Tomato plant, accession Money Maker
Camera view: horizontal (90 deg, fisheye); turntable rotation: 120 degrees
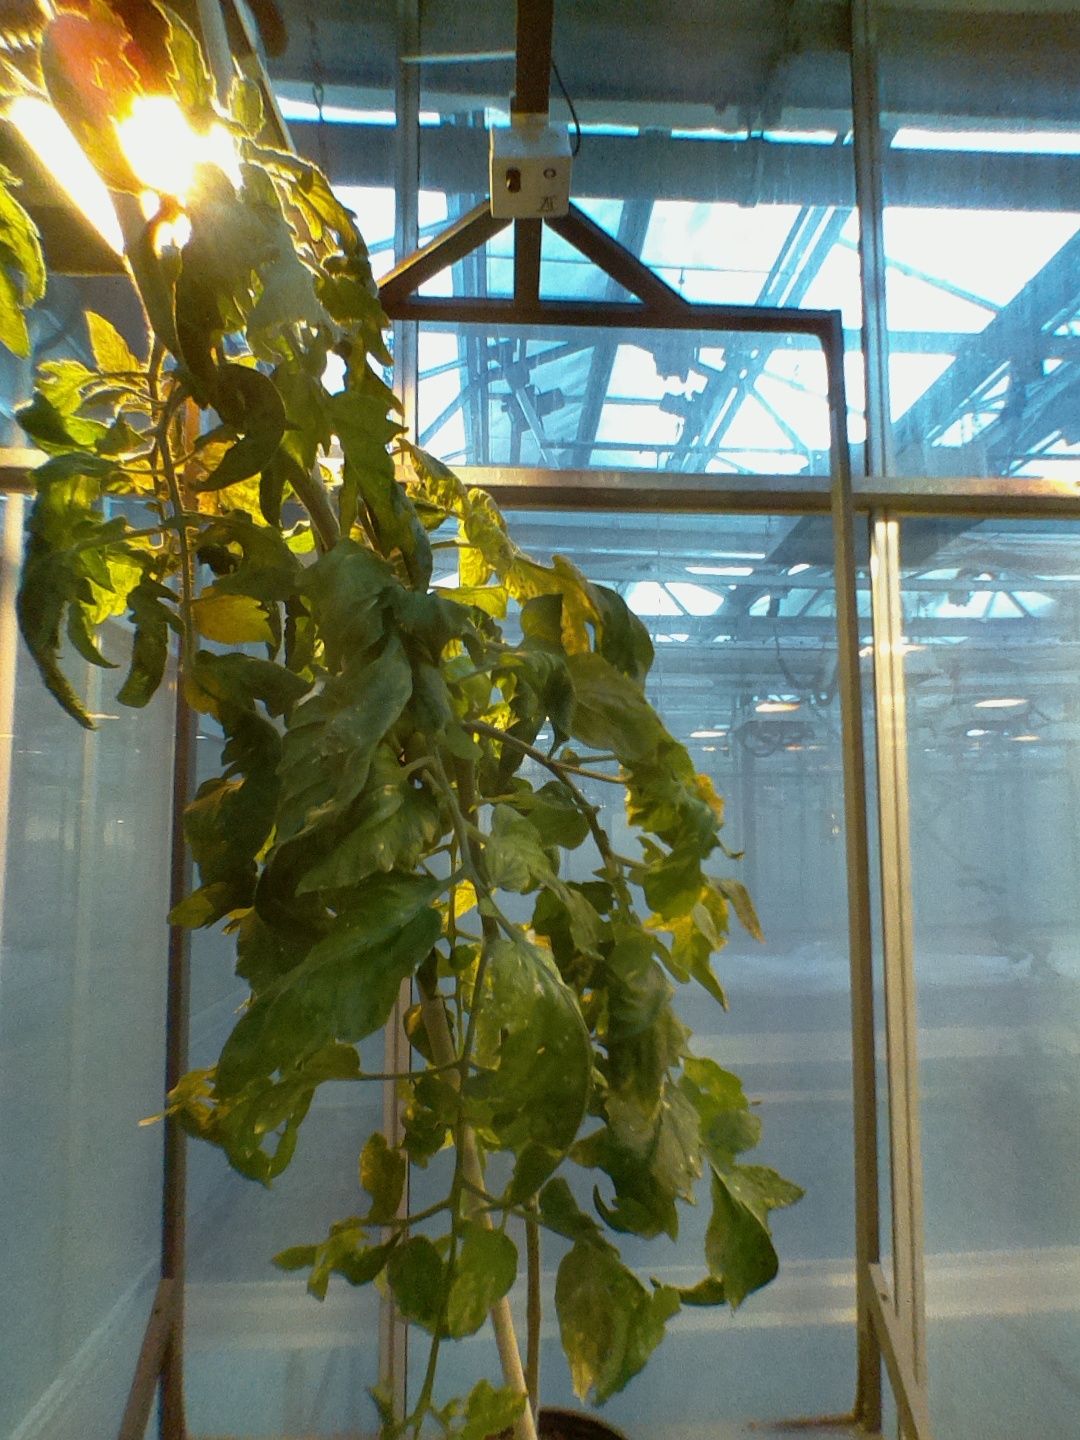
BBCH growth stage 77: 70%-80% of final fruit size